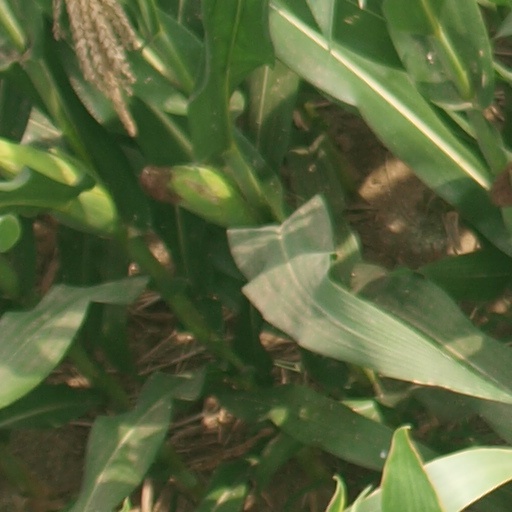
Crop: maize; corn